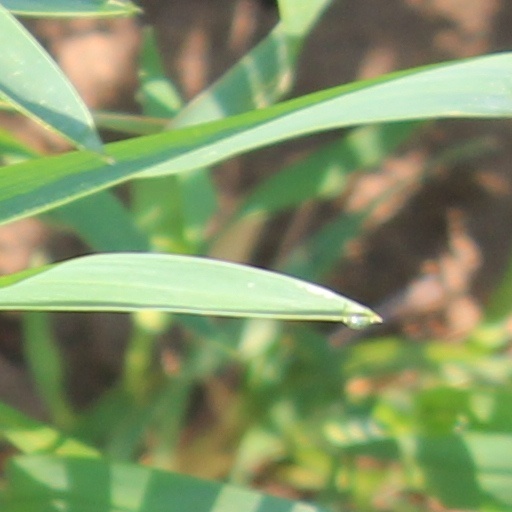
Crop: wheat